NGC 6544

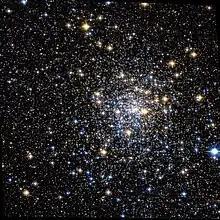
NGC 6544 imaged by the Hubble Space Telescope

NGC 6544 is a small globular cluster visible in the constellation Sagittarius. It is magnitude 7.5, diameter 1 arcminute. It is less than 1 degree southeast of Messier 8, the Lagoon Nebula.